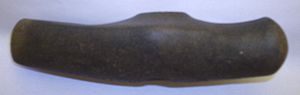
Enkeltgravskultur / Økserne
Bådøkse fra Tutaryd sogn i Småland
Enkeltgravskulturen er en lang europæisk arkæologisk periode, der begynder i slutningen af yngre stenalder, blomstrer gennem kobberalderen og kulminerer i den tidlige bronzealder.